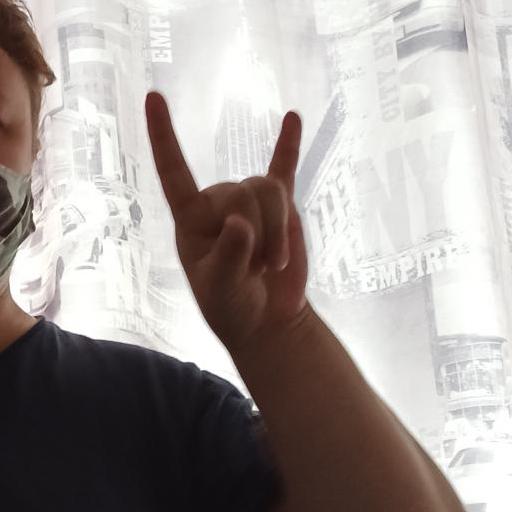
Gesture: rock